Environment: real
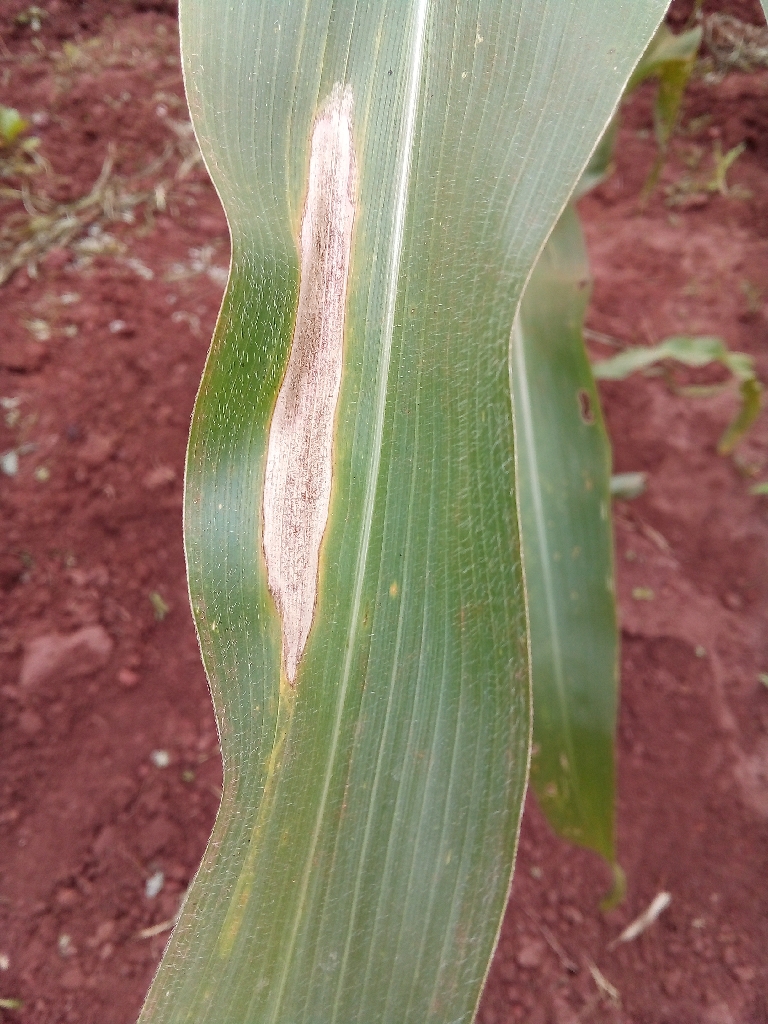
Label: northern_corn_leaf_blight